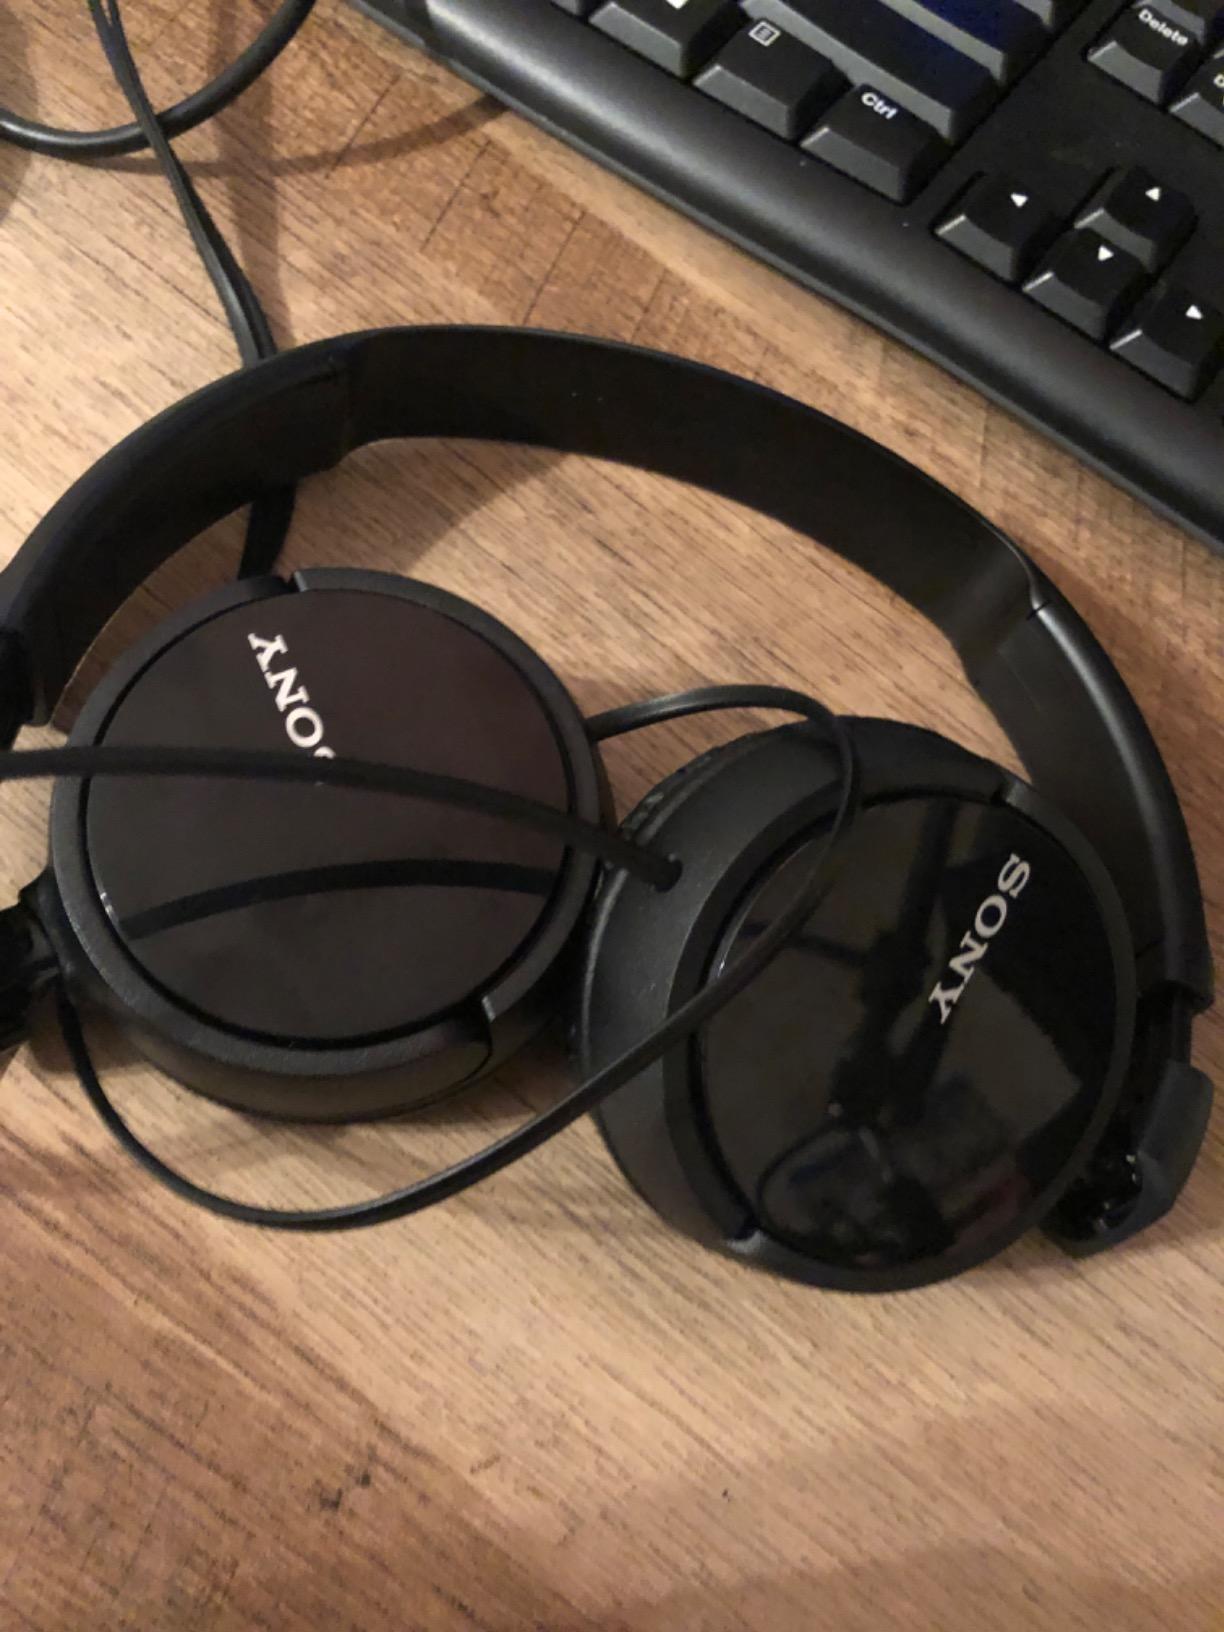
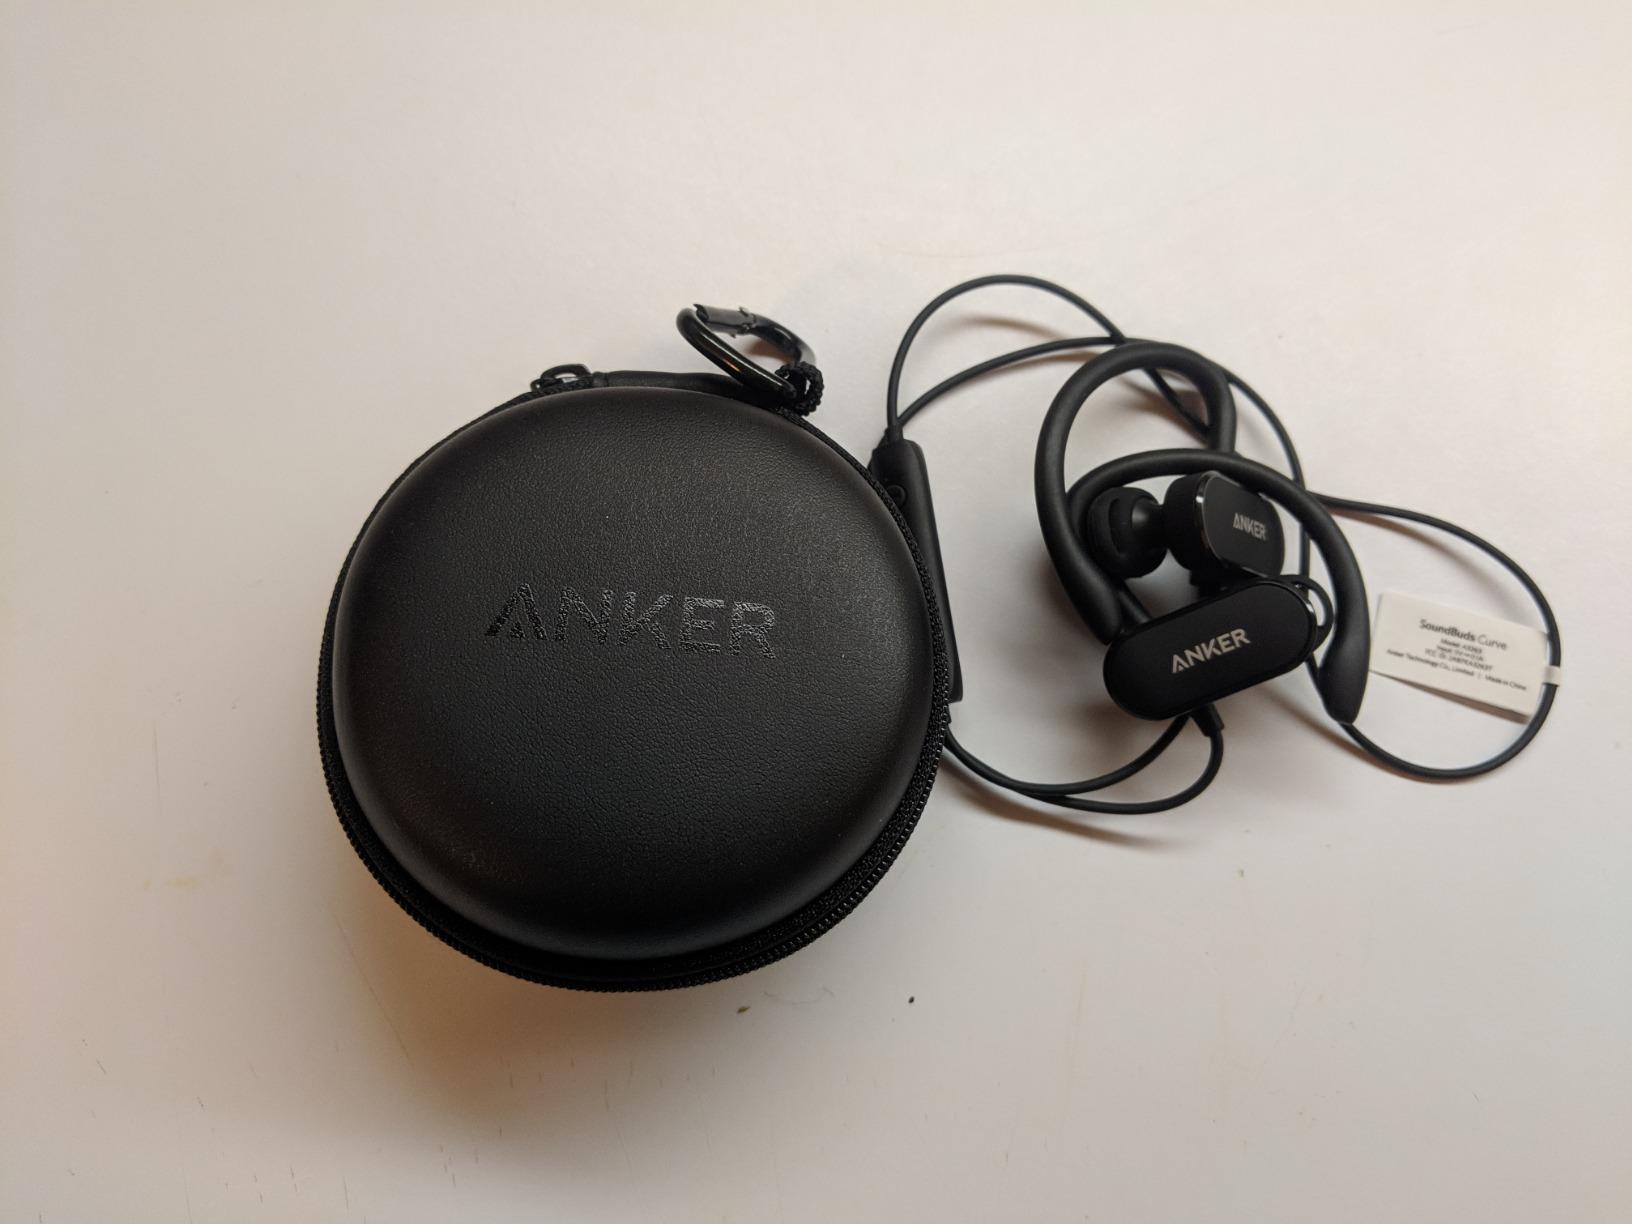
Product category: headphones
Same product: no